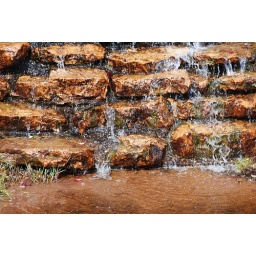
the bears had this pretty water fall in their pen.